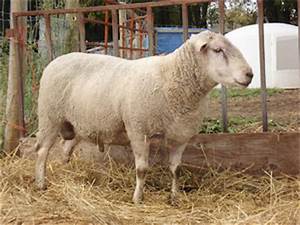
Label: pecora